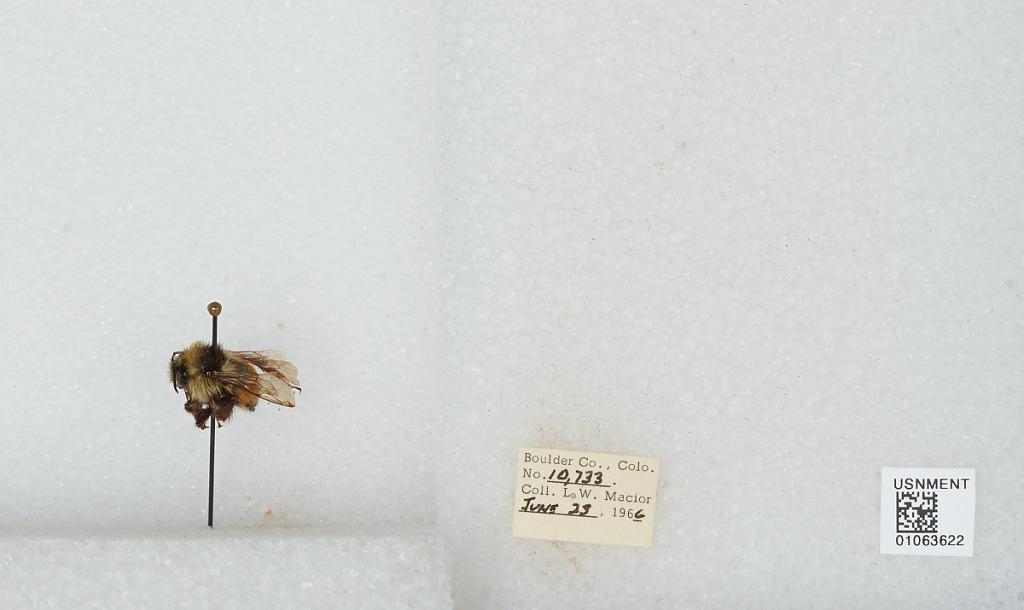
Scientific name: Bombus (Pyrobombus) bifarius Cresson
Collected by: L. Macior
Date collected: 1966-6-23
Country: United States
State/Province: Colorado
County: Boulder
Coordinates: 40.09, -105.36